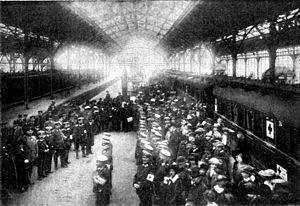
La gare centrale de Lübeck est une gare ferroviaire allemande, située au centre de la ville de Lübeck dans le land de Schleswig-Holstein.